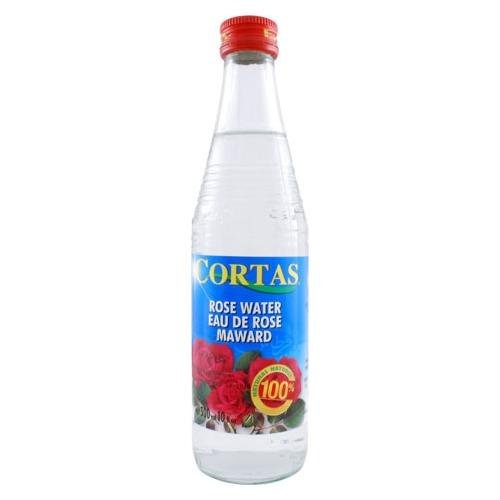
Item Name: Cortas Rose Water, 10-Ounce Bottles (Pack of 4)
Product Description: <p>Cortas Rose Water is the perfect cooking aid for light, floral flavours. The 10 oz size makes it easy to use in a variety of recipes. High-quality rose water adds a refreshingly delicate flavour that can enhance the taste of many foods. An essential ingredient for Middle Eastern, Mediterranean and Indian cooking.</p>
Value: 40.0
Unit: Fl Oz

Price: 22.99